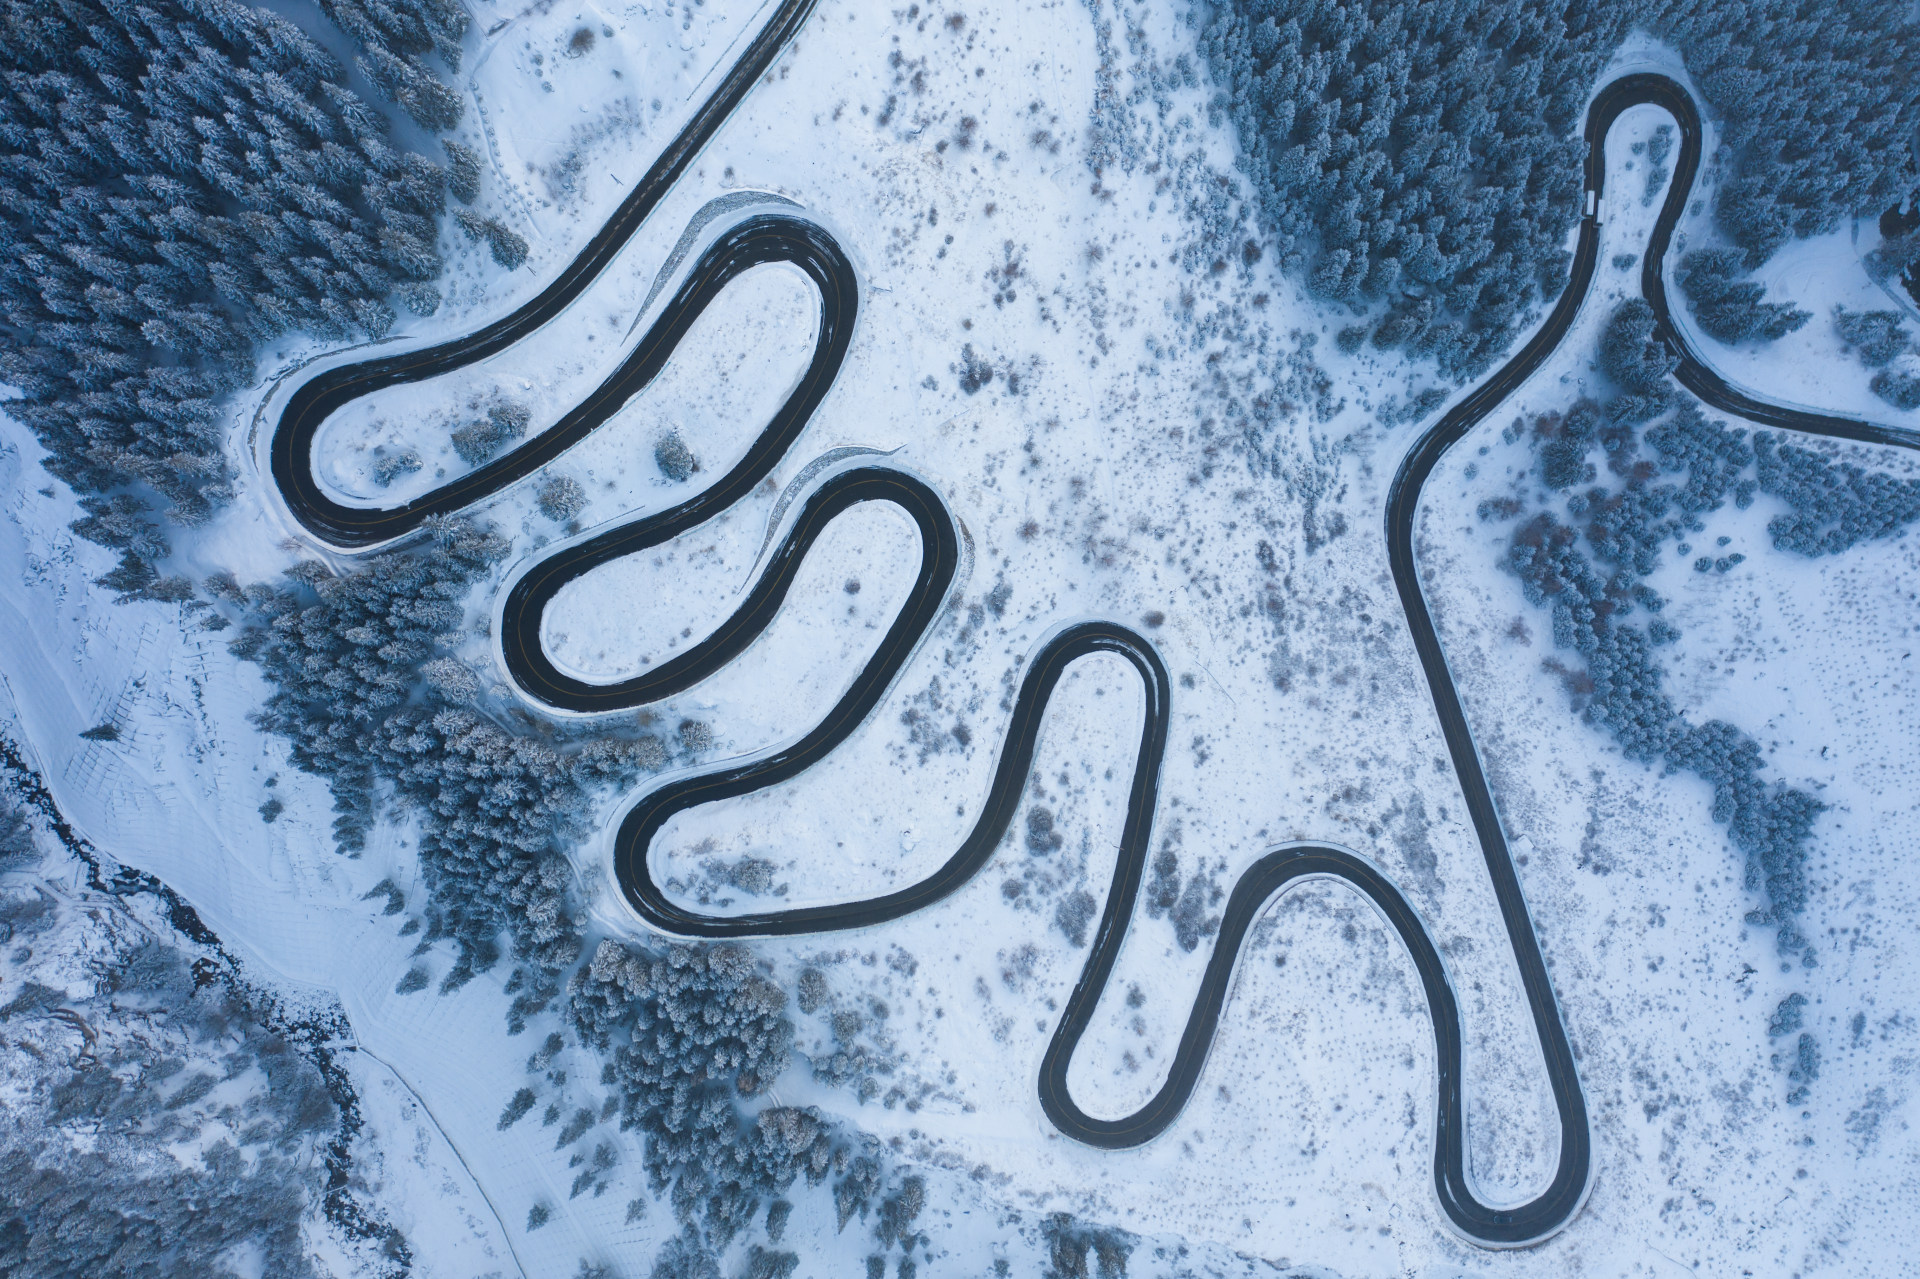
natural, blue, font, text, art, calligraphy, street art, number, metal, graffiti, illustration